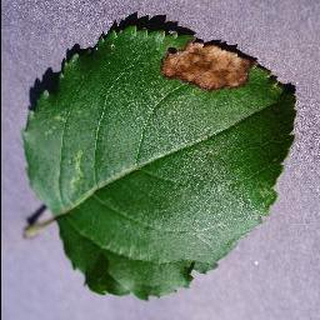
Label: apple_black_rot